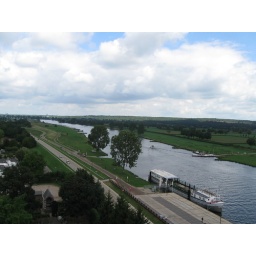
The river Maas looking north from the old church tower in Cuijk